Golden Heart

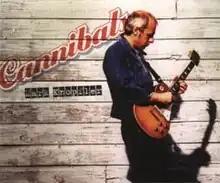
Cannibals

"Cannibals" is the second single from the album. It is very similar in sound and structure to the Dire Straits hit single "Walk of Life", also written by Knopfler. "Cannibals" is taken from the album. "Tall Order Baby" and "What Have I Got to Do" are outtakes from the album. The song was the concert opener for the Kill to Get Crimson Tour in 2008.